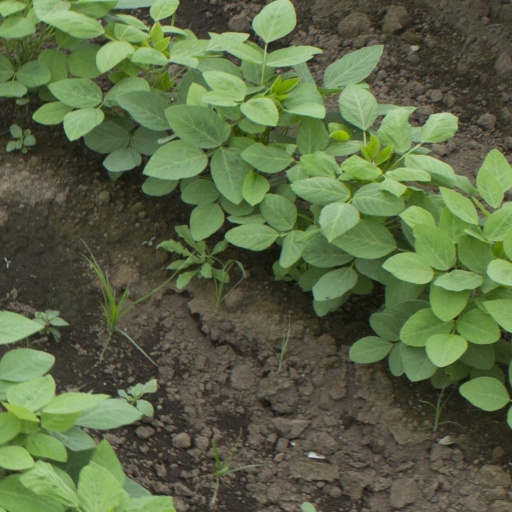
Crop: soybean